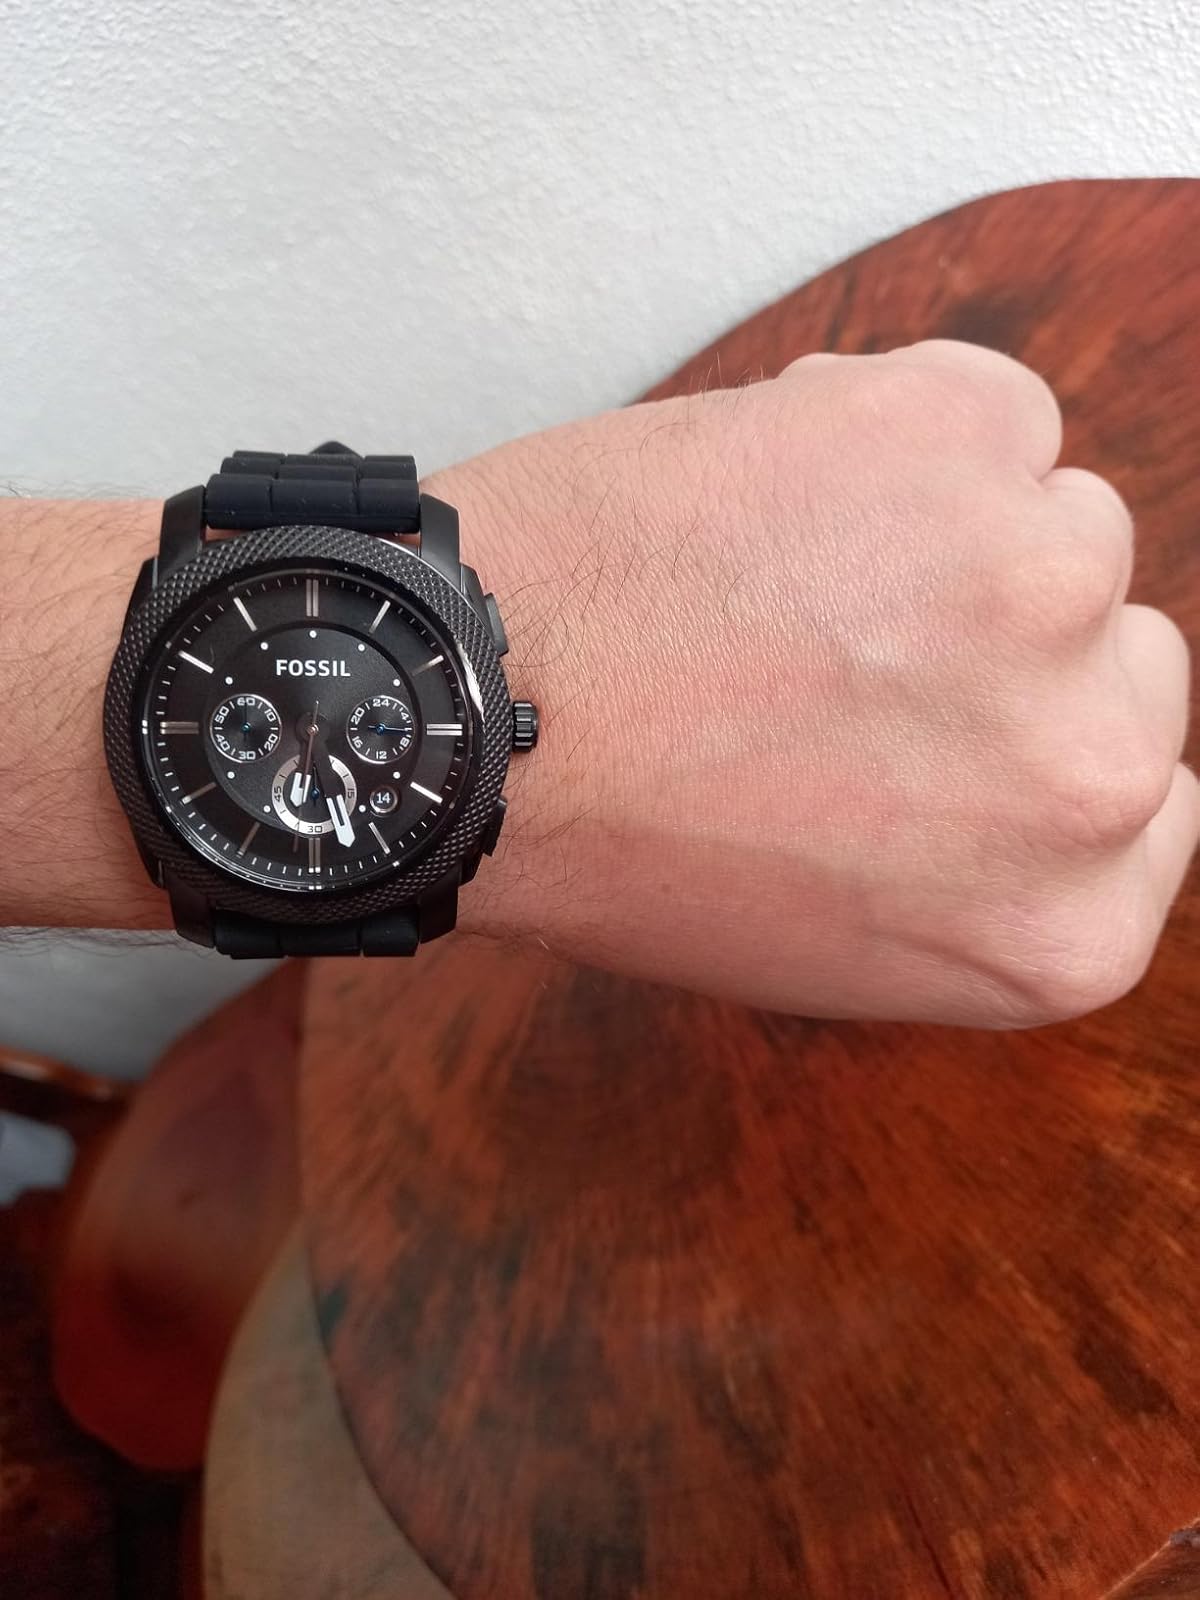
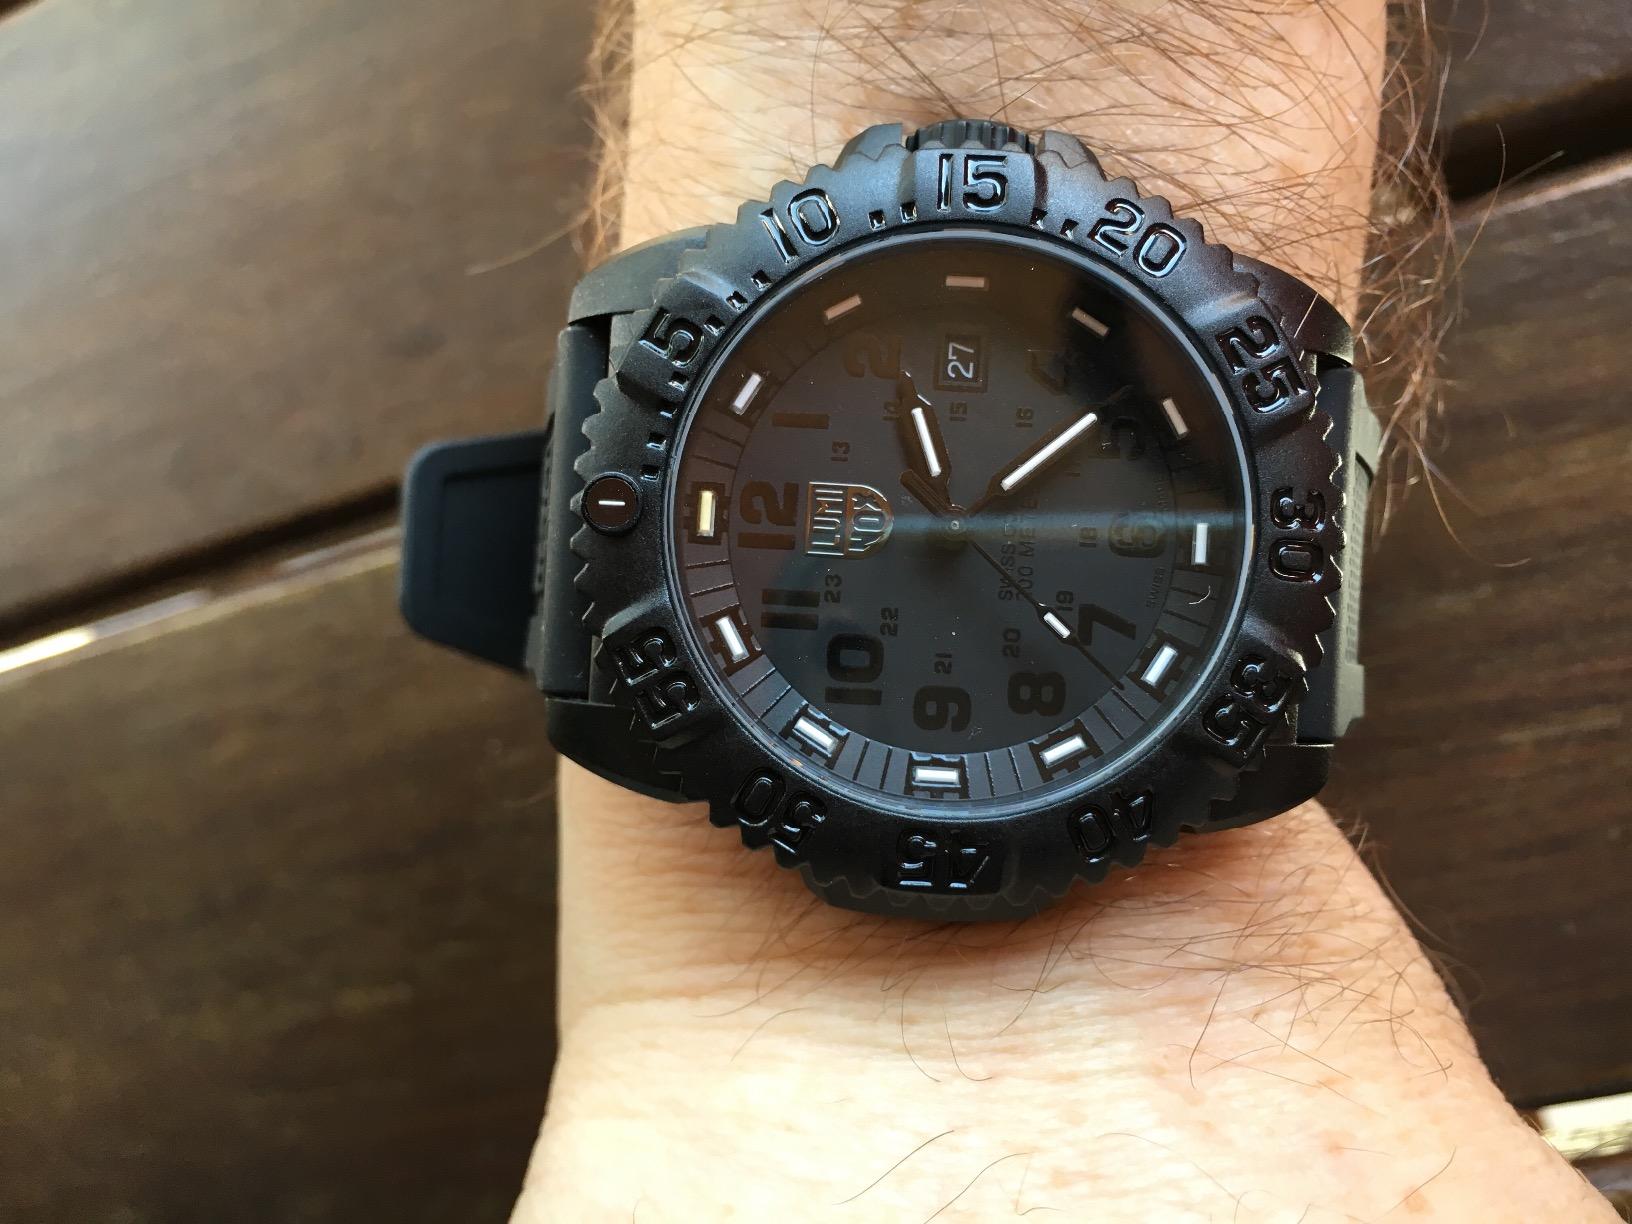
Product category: accessories_watch
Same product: no